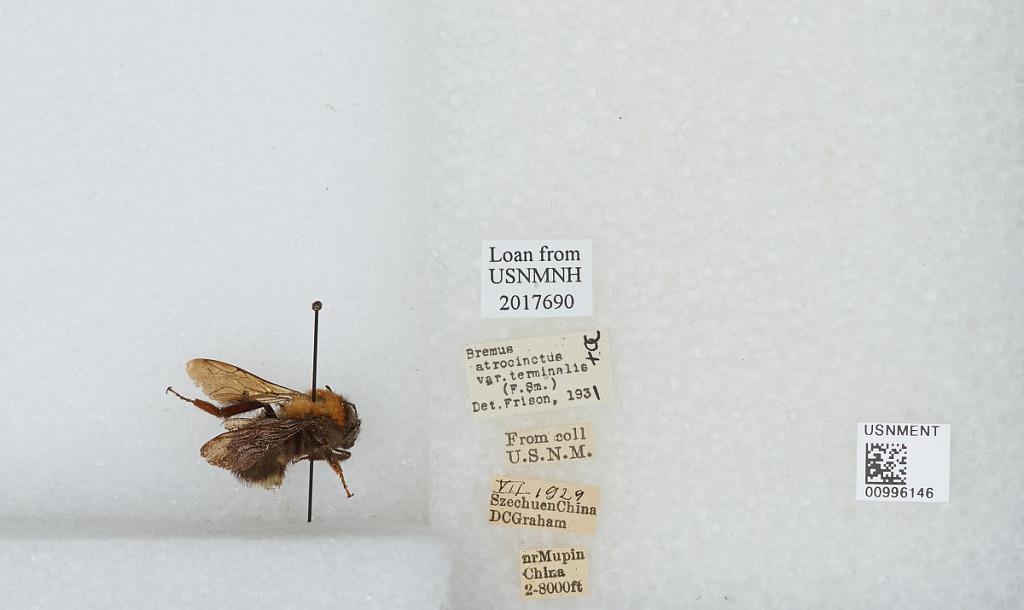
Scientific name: Bombus (Festivobombus) festivus Smith
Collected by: D. Graham
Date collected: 1929-7-
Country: China
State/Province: Sichuan
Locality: near Muping, formerly Mupin
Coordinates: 30.3692, 102.814
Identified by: Frison